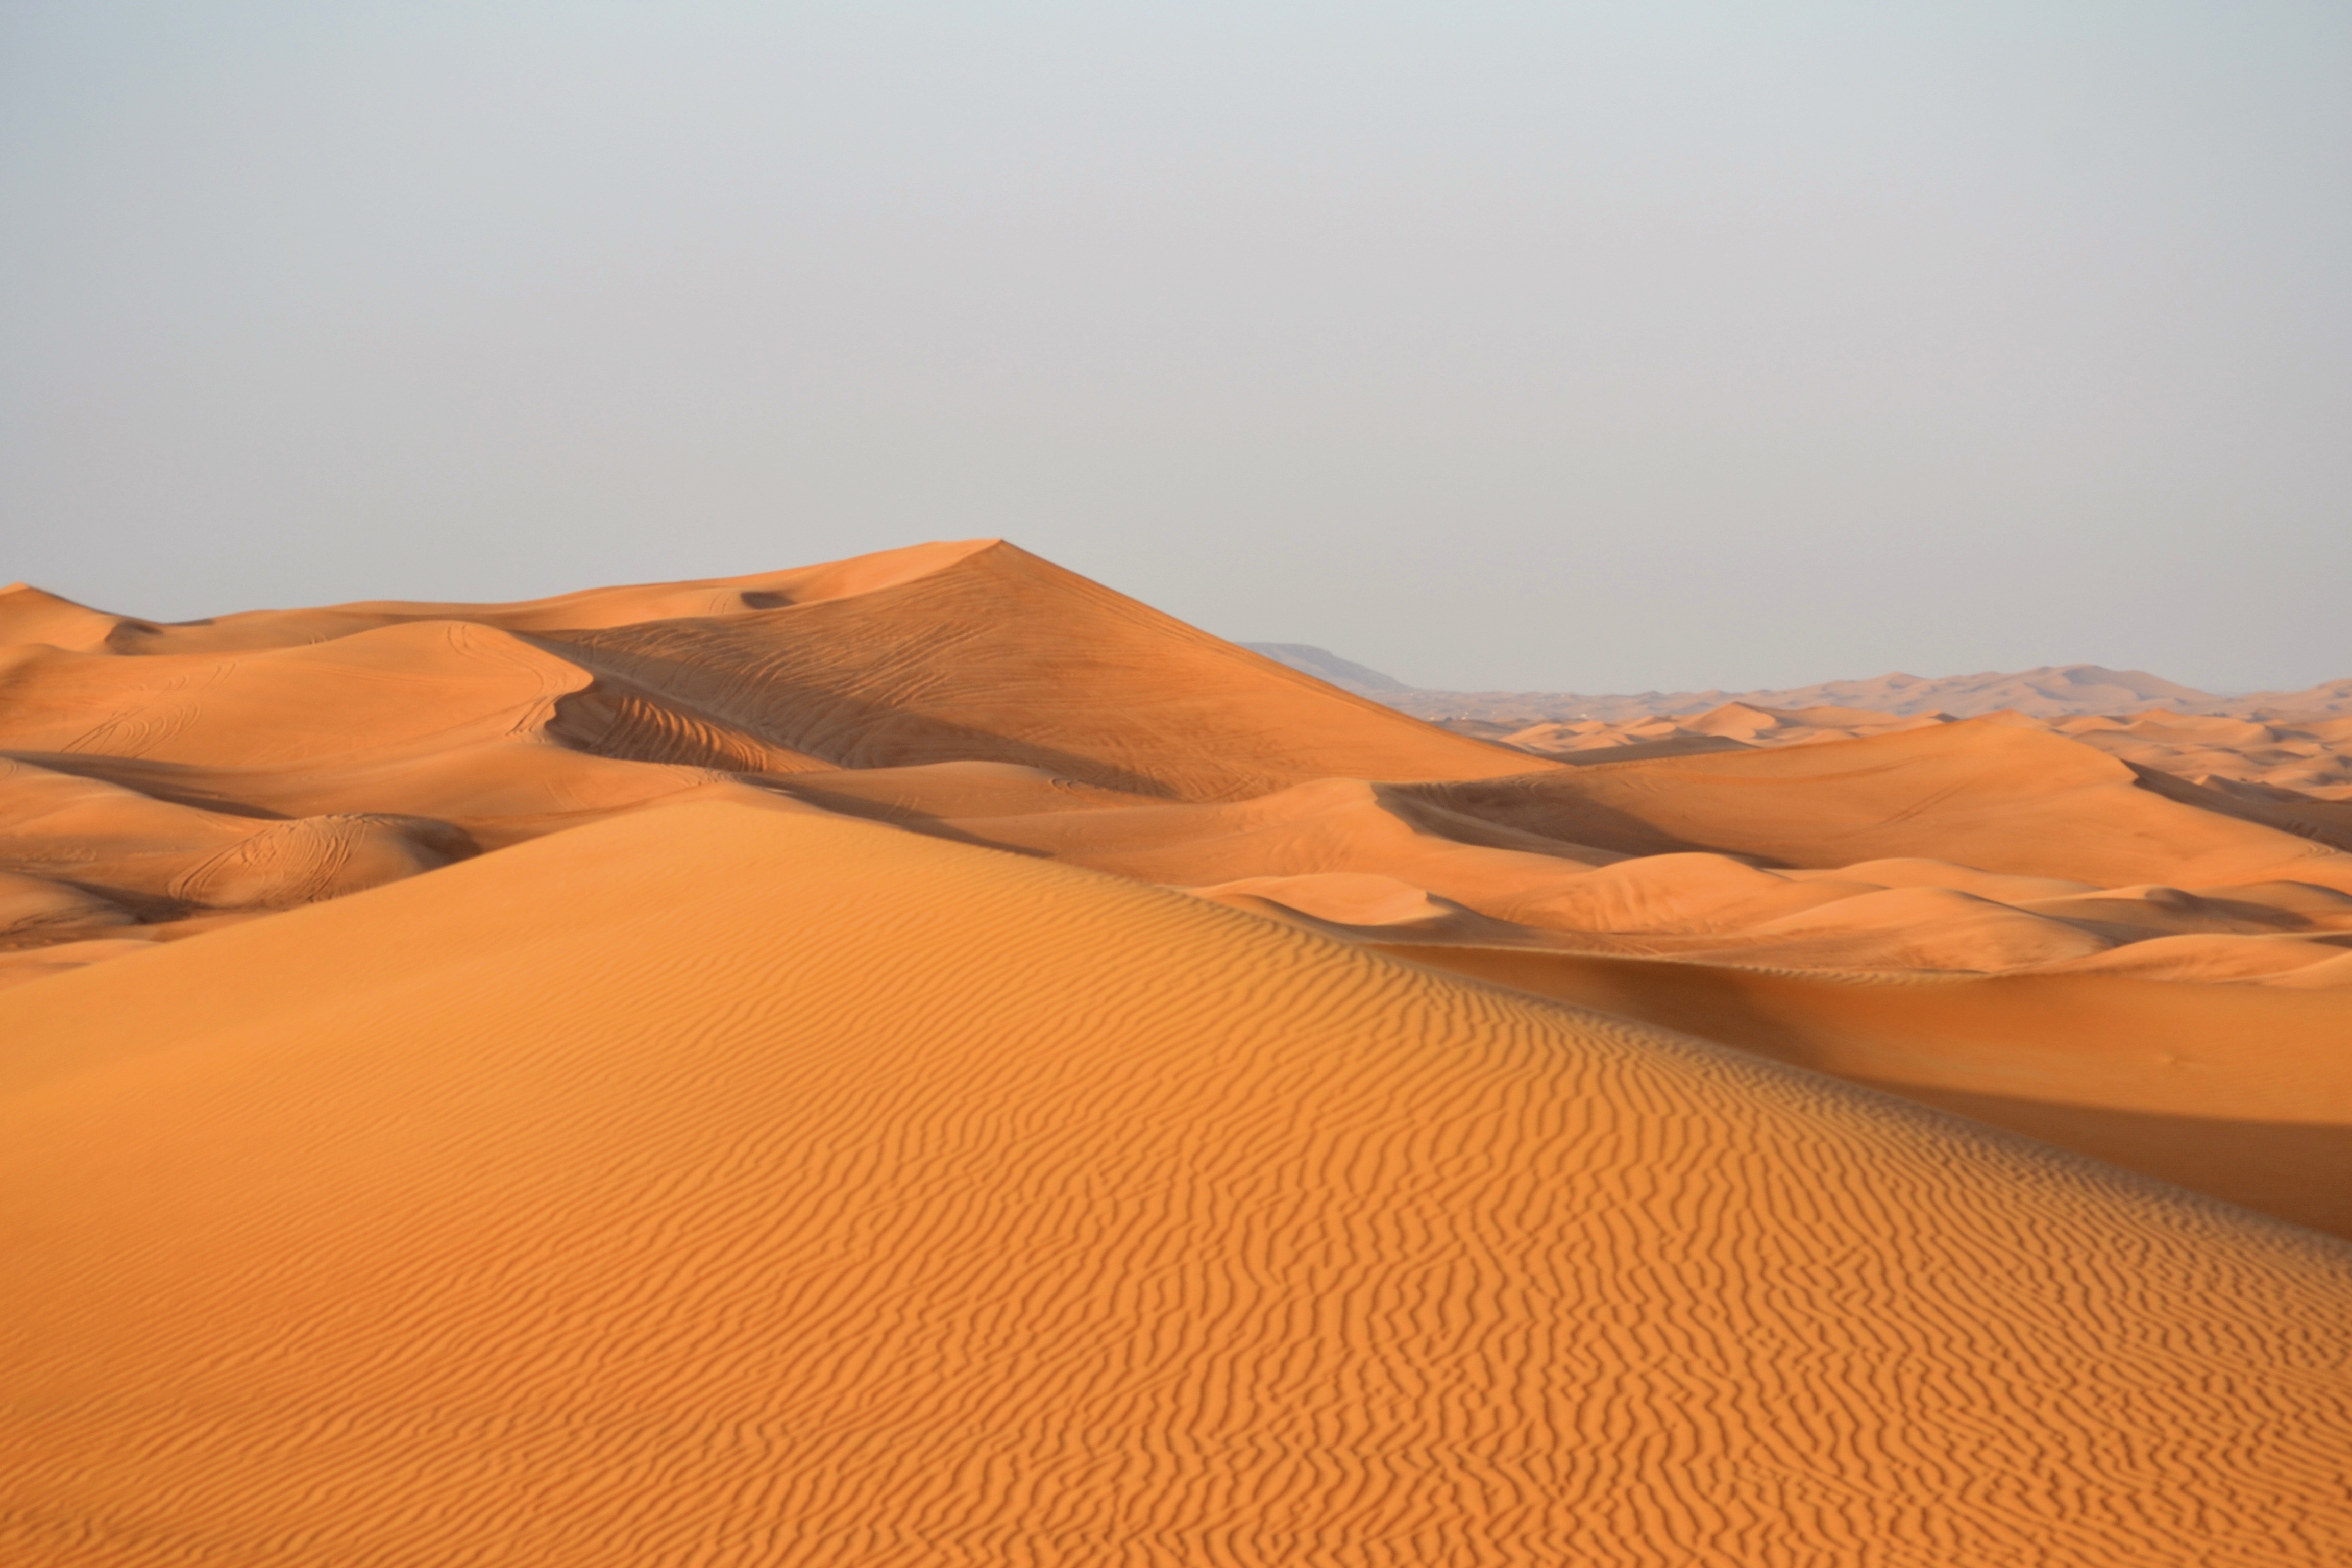
landscape, sand, desert, dune, formation, dry, dubai, grassland, emirates, arabia, habitat, ecosystem, sahara, wadi, landform, erg, natural environment, geographical feature, aeolian landform, singing sand